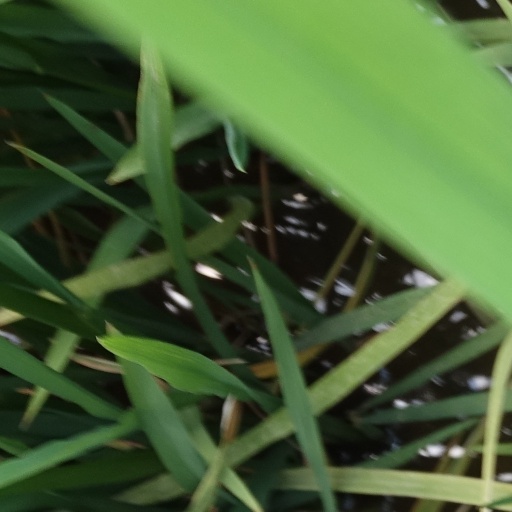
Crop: rice